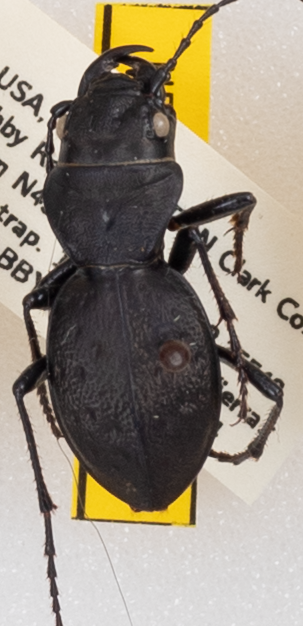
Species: Omus dejeanii
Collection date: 2019-05-14
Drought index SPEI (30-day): -2.09
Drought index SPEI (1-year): -2.09
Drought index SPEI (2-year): -2.09